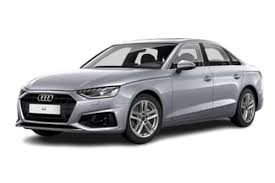
Label: noambulance